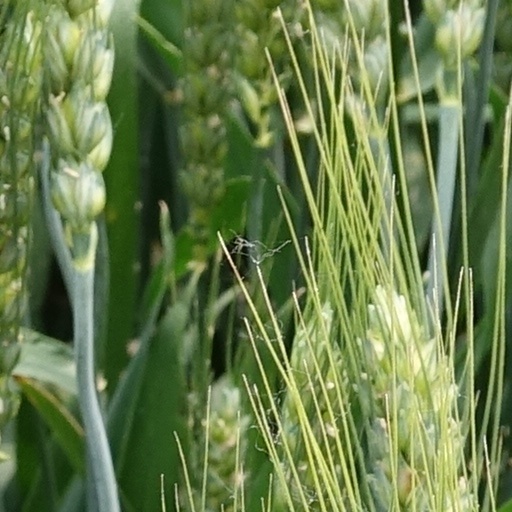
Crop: wheat